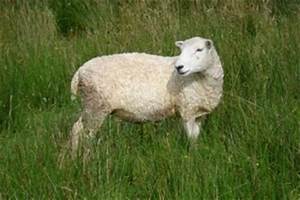
Label: pecora